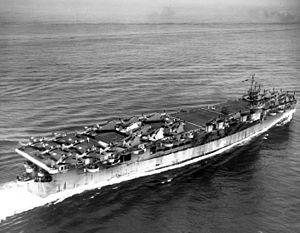
L'USS Cowpens (CVL-25) est un porte-avions léger américain de la classe Independence engagé sur le théâtre Pacifique pendant la Seconde Guerre mondiale
La classe Independence est une série de neuf porte-avions légers américains produits en urgence pendant la Seconde Guerre mondiale en transformant des croiseurs légers de la classe Cleveland en cours de construction. Les autres navires composant la classe sont le Princeton, le Belleau Wood, le Cowpens, le Monterey, le Langley, le Cabot, le Bataan et le San Jacinto.